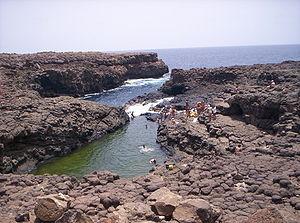
Buracona est une baie et un espace protégé du Cap-Vert sur l'île de Sal.